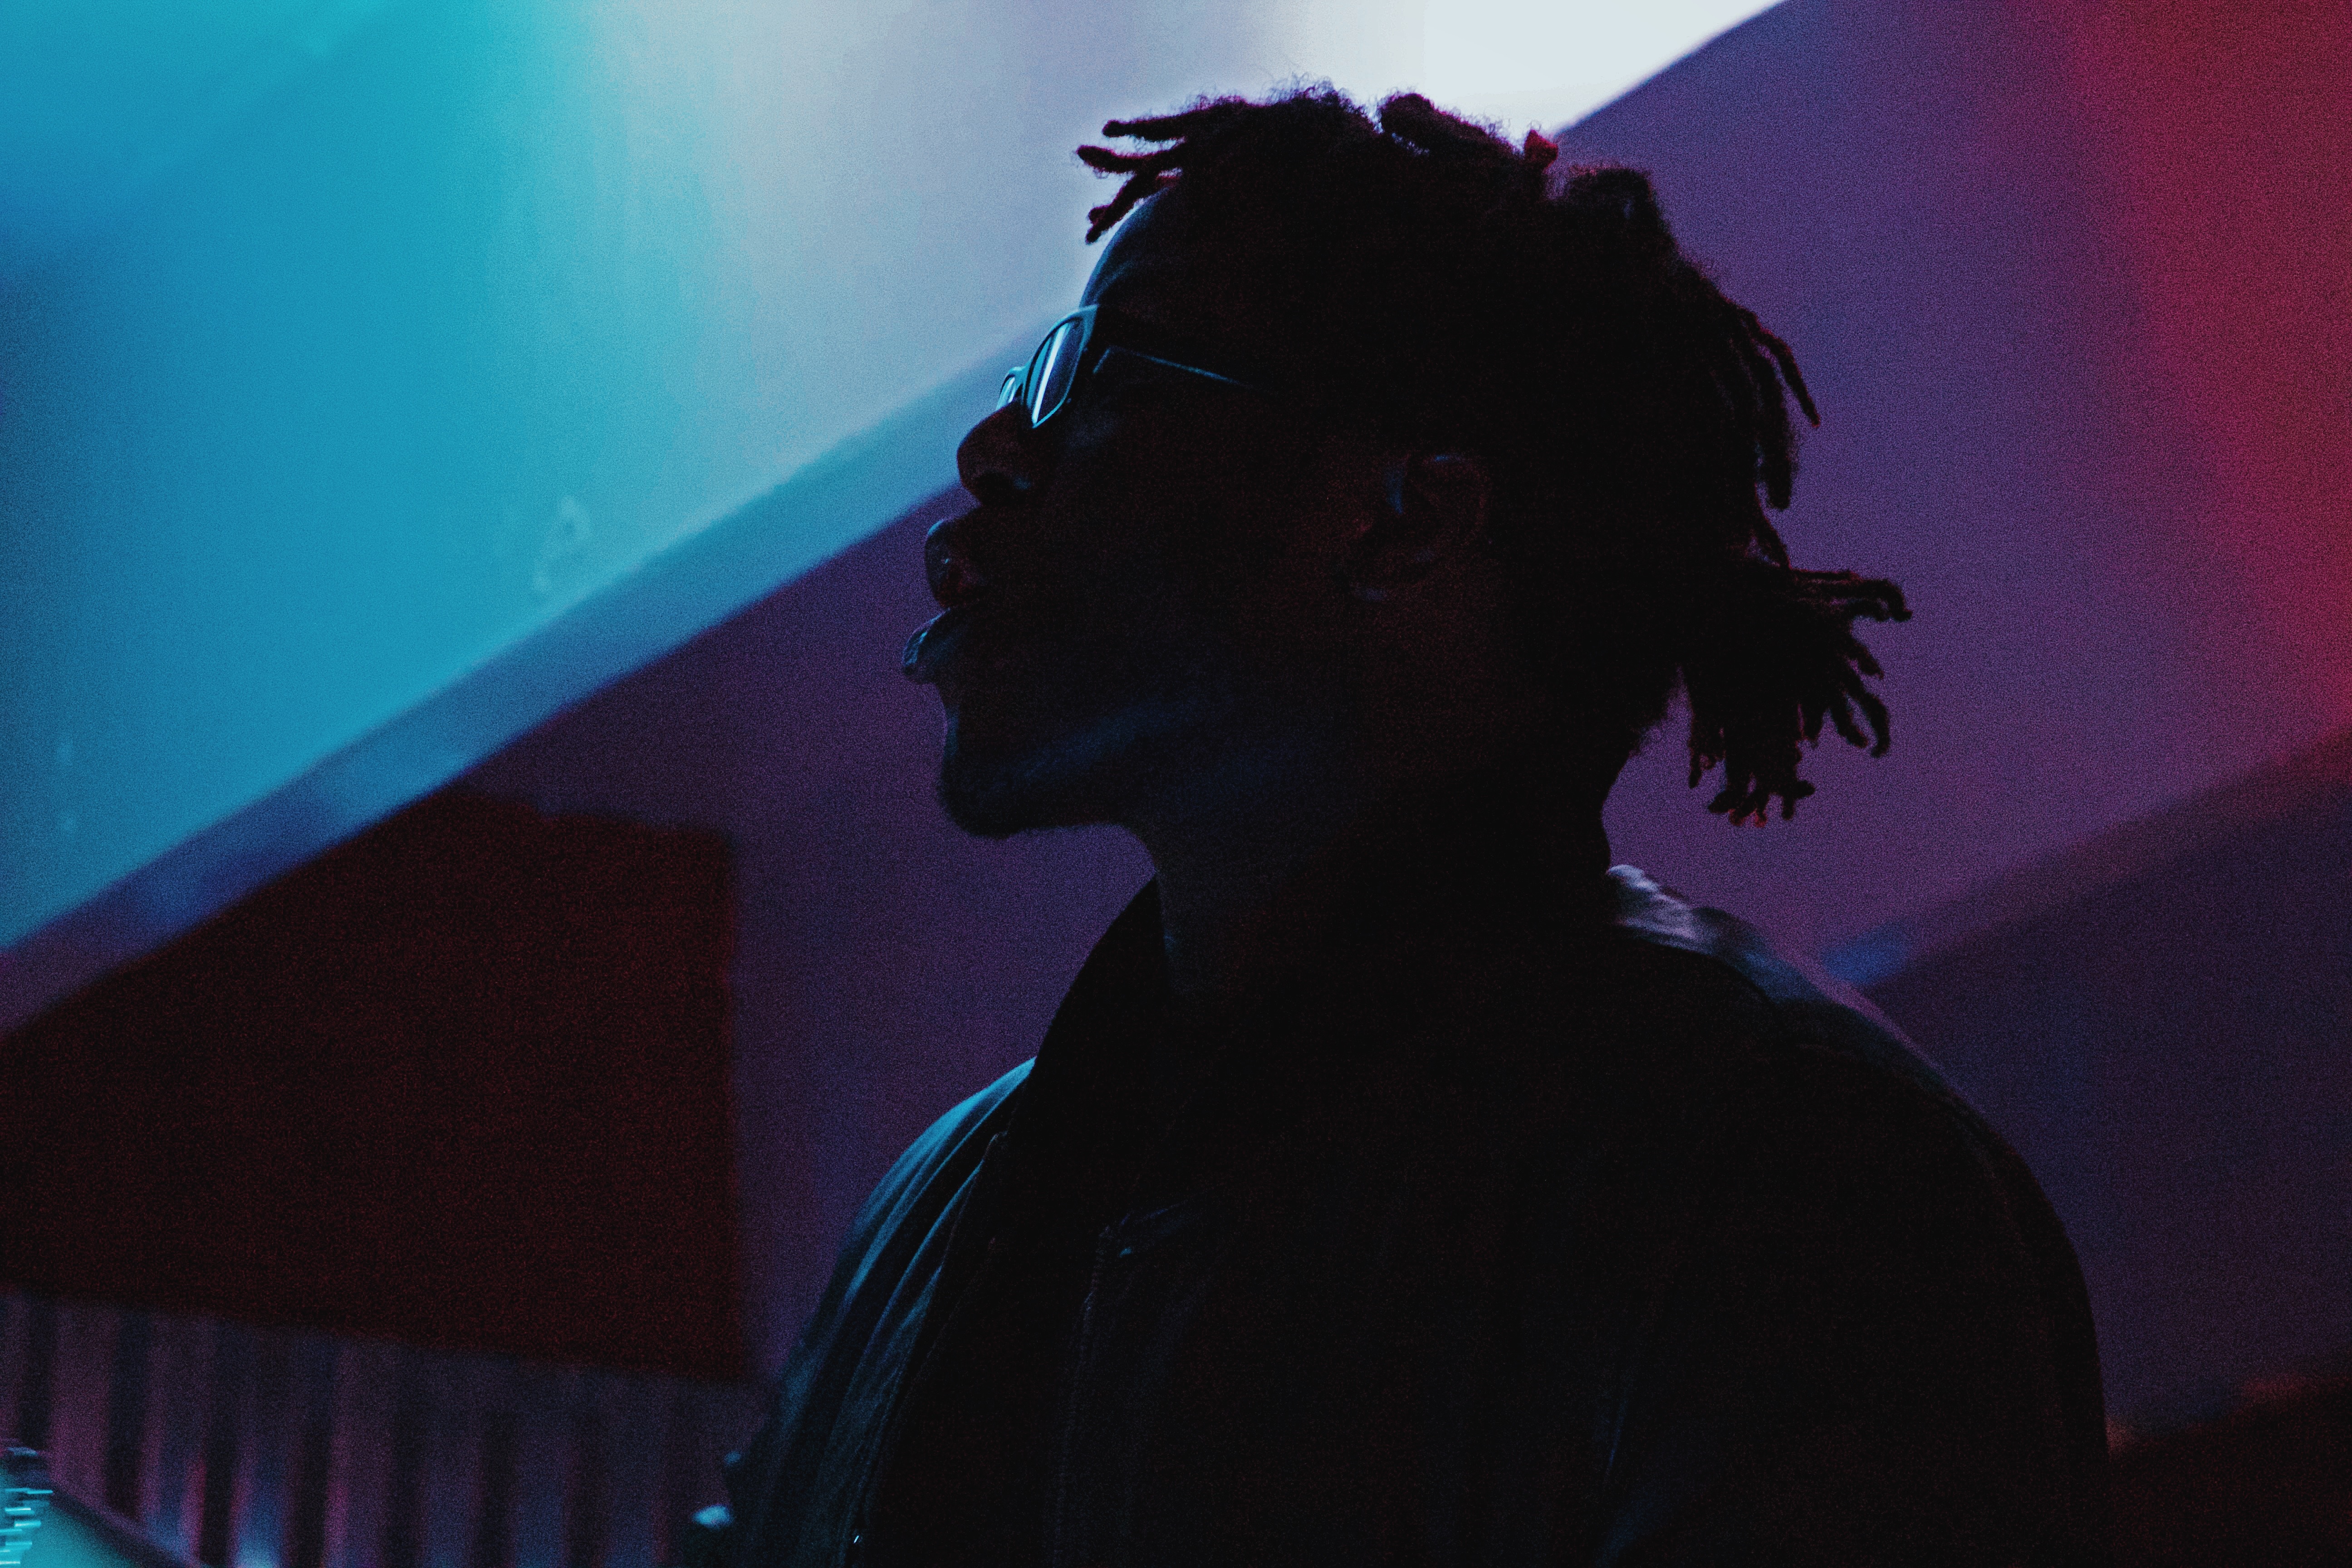
color, darkness, blue, black, stage, screenshot